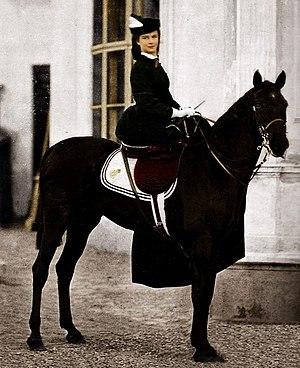
L'impératrice d'Autriche Élisabeth Amélie Eugénie de Wittelsbach, dite Sissi, en 1896 à Biarritz.
Biarritz est une commune française située dans le département des Pyrénées-Atlantiques en région Nouvelle-Aquitaine, dans le Sud-Ouest de la France. Bordée par l'océan Atlantique, la ville dispose d'une façade maritime longue de 4 kilomètres, dans le creux du golfe de Gascogne, à moins de 25 kilomètres de la frontière avec l'Espagne.